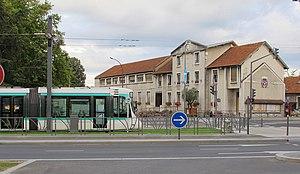
Un tramway devant l'ancienne mairie de Bezons (Val d'Oise) le 13 août 2012.